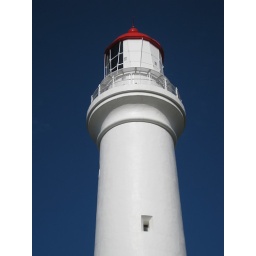
Beautifully white and red against a perfect sky.